Jewish history

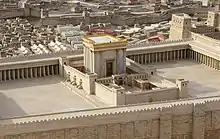
Reconstruction of the Second Temple, following renovations by Herod in the first century CE

Judea had been an independent Jewish kingdom under the Hasmoneans, but it was conquered and reorganized as a client state by the Roman general Pompey in 63 BCE. Roman expansion was going on in other areas as well, and it would continue for more than a hundred and fifty years. Later, Herod the Great was appointed "King of the Jews" by the Roman Senate, supplanting the Hasmonean dynasty. Some of his offspring held various positions after him, known as the Herodian dynasty. Briefly, from 4 BCE to 6 CE, Herod Archelaus ruled the tetrarchy of Judea as ethnarch, the Romans denying him the title of King.